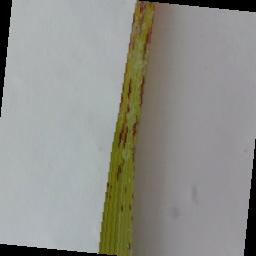
Label: Rice___Leaf_Blast